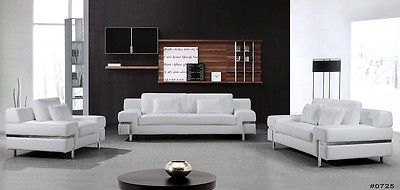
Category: sofa